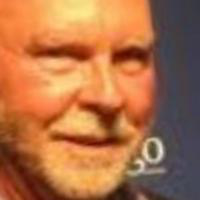
Age group: age 56-65